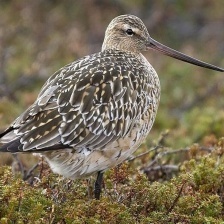
Species: BAR-TAILED GODWIT
Scientific name: LIMOSA LAPPONICA